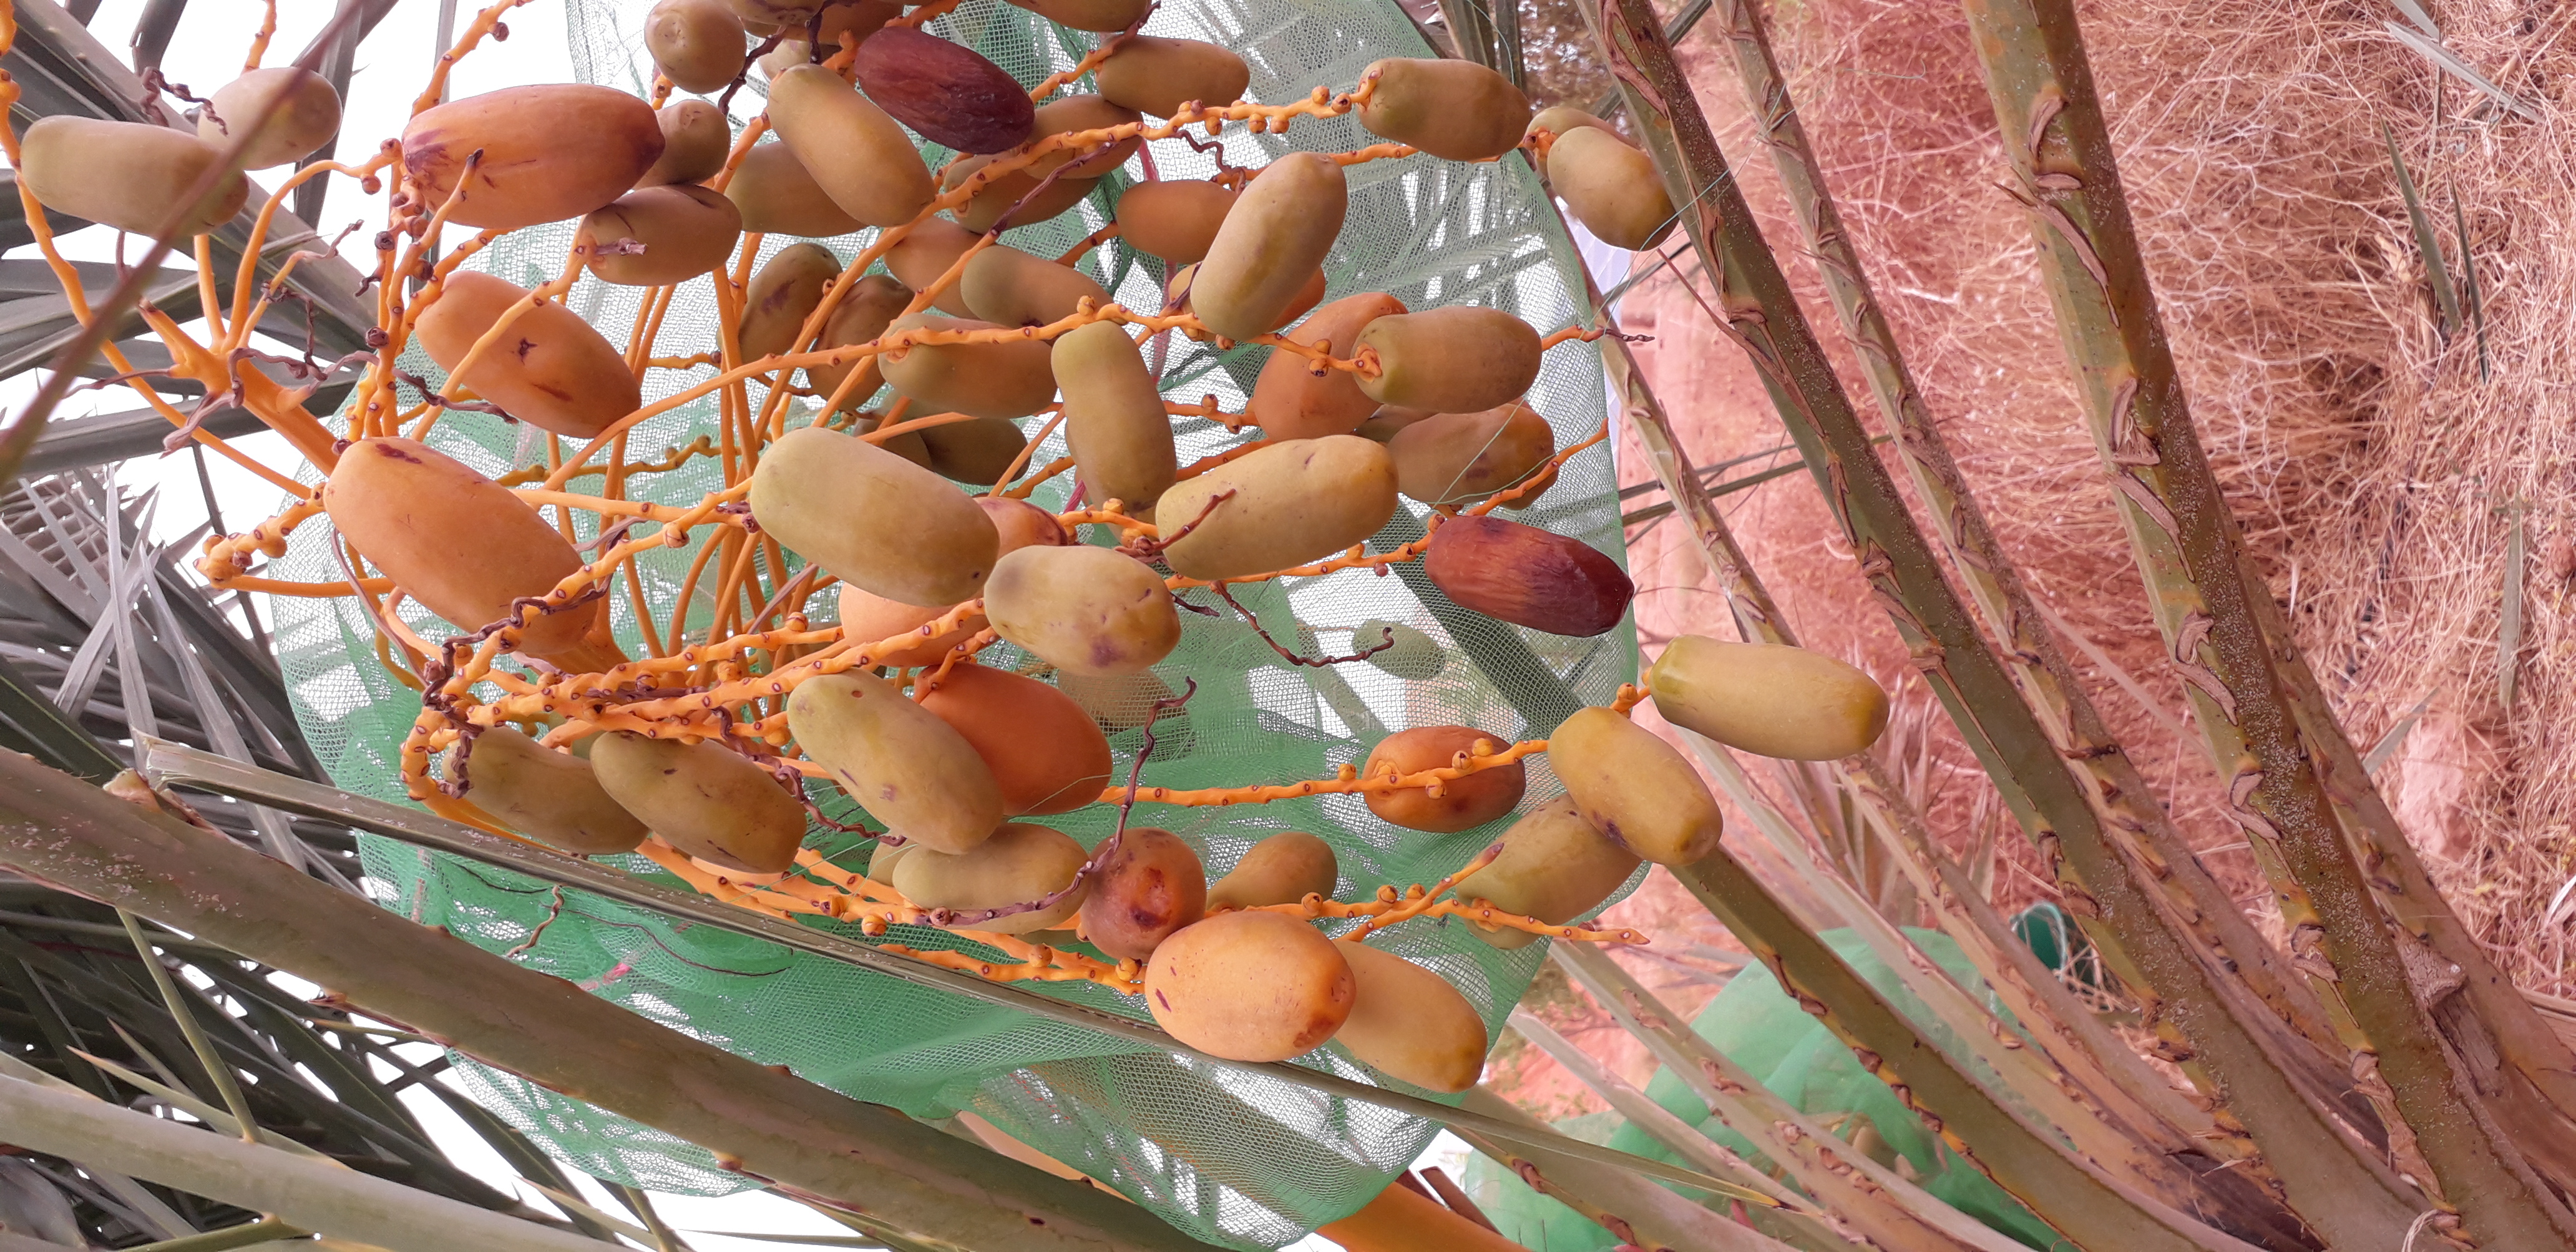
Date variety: Boumajhoul